Stephanie Andujar

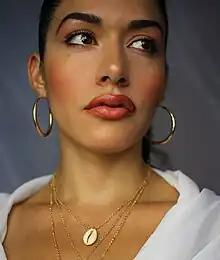
Andujar in 2020

Stephanie Lee Andujar (born July 15, 1986), nicknamed StephA, is an American actress, director, producer, writer, singer, dancer and songwriter. She is known for her comedic and dramatic roles. Starring in the Academy Award-winning film "Precious" (2009), "Pariah" (2011), "See Girl Run" (2012), "Babygirl" (2013), "A Walk Among the Tombstones" (2014), and the film "Marjorie Prime" (2017). Her television career includes CBS's "Blue Bloods" (2018), NBC's "" (2007), nurse drama "Mercy" (2010), and "Blindspot" (2015). Andujar received praise for her performance in "Orange is the New Black" Season 2 (2014) as young Miss Rosa. Stephanie also starred in theatre performances from "The Wiz", "The Crucible", and "The Good Woman of Setzuan".